Urbanization in Africa

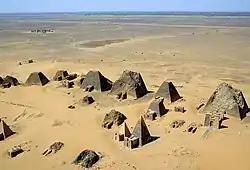
Aerial view of the Pyramids in Meroe Sudan

The process of urbanization required some initial conditions to be met before the process could begin. The purpose of towns was to support the labor of those who were not in agriculture, whether that be craftsmen, priests, traders, landlords, etc. According to Catherine Coquery-Vidrovitch, there are three conditions needed for urbanization to begin. First, there must be a food surplus to feed those who are not employed in agriculture. Second, there must be a ruling class that facilitates the movement of this food surplus from those who create it to those living within the city. Finally, there must be merchants and traders to supply this new working class with the materials necessary to accomplish their work. The structure of many African cities is quite different from the normal western city, mainly in sub-Saharan Africa but also in the Nile Valley The structure of the city did not include stone structures, and if they did, it was sparsely in the city center. This kind of city was called a "Giant Village," and it allowed the city to move when resources became depleted. Most of the structures built were made of wattle and daub, often even the chiefs quarters. These "Giant Village's" were characterized by very low population density and very large cities in area; at most, they had up to 50,000 people living in these cities.